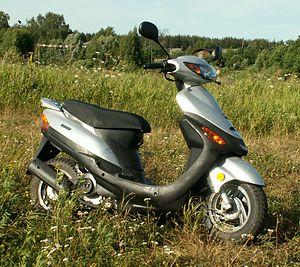
Un scooter ou scouteur est un véhicule routier motorisé à deux ou trois roues, caractérisé par des roues de faible diamètre, un cadre ouvert formant plancher et un carénage.